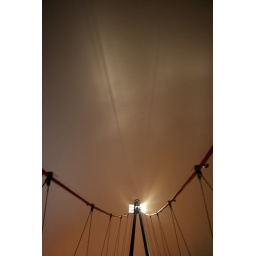
signs in the sky